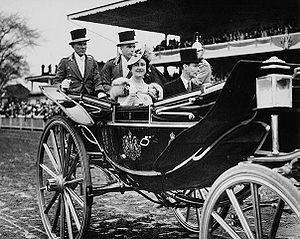
Elizabeth Angela Marguerite Bowes-Lyon, née le 4 août 1900 à Londres et morte le 30 mars 2002 au château de Windsor, est une dame de la noblesse écossaise qui devient reine consort du Royaume-Uni de Grande-Bretagne et d'Irlande du Nord lorsque son mari le prince Albert, alors duc d'York, monte sur le trône sous le nom de George VI. Après la mort de son mari le roi, sous le règne de sa fille Elisabeth II qui porte le même nom qu'elle, elle est connue comme la « Reine mère ». Elle a également porté le titre d'Impératrice des Indes de 1936 à 1948.